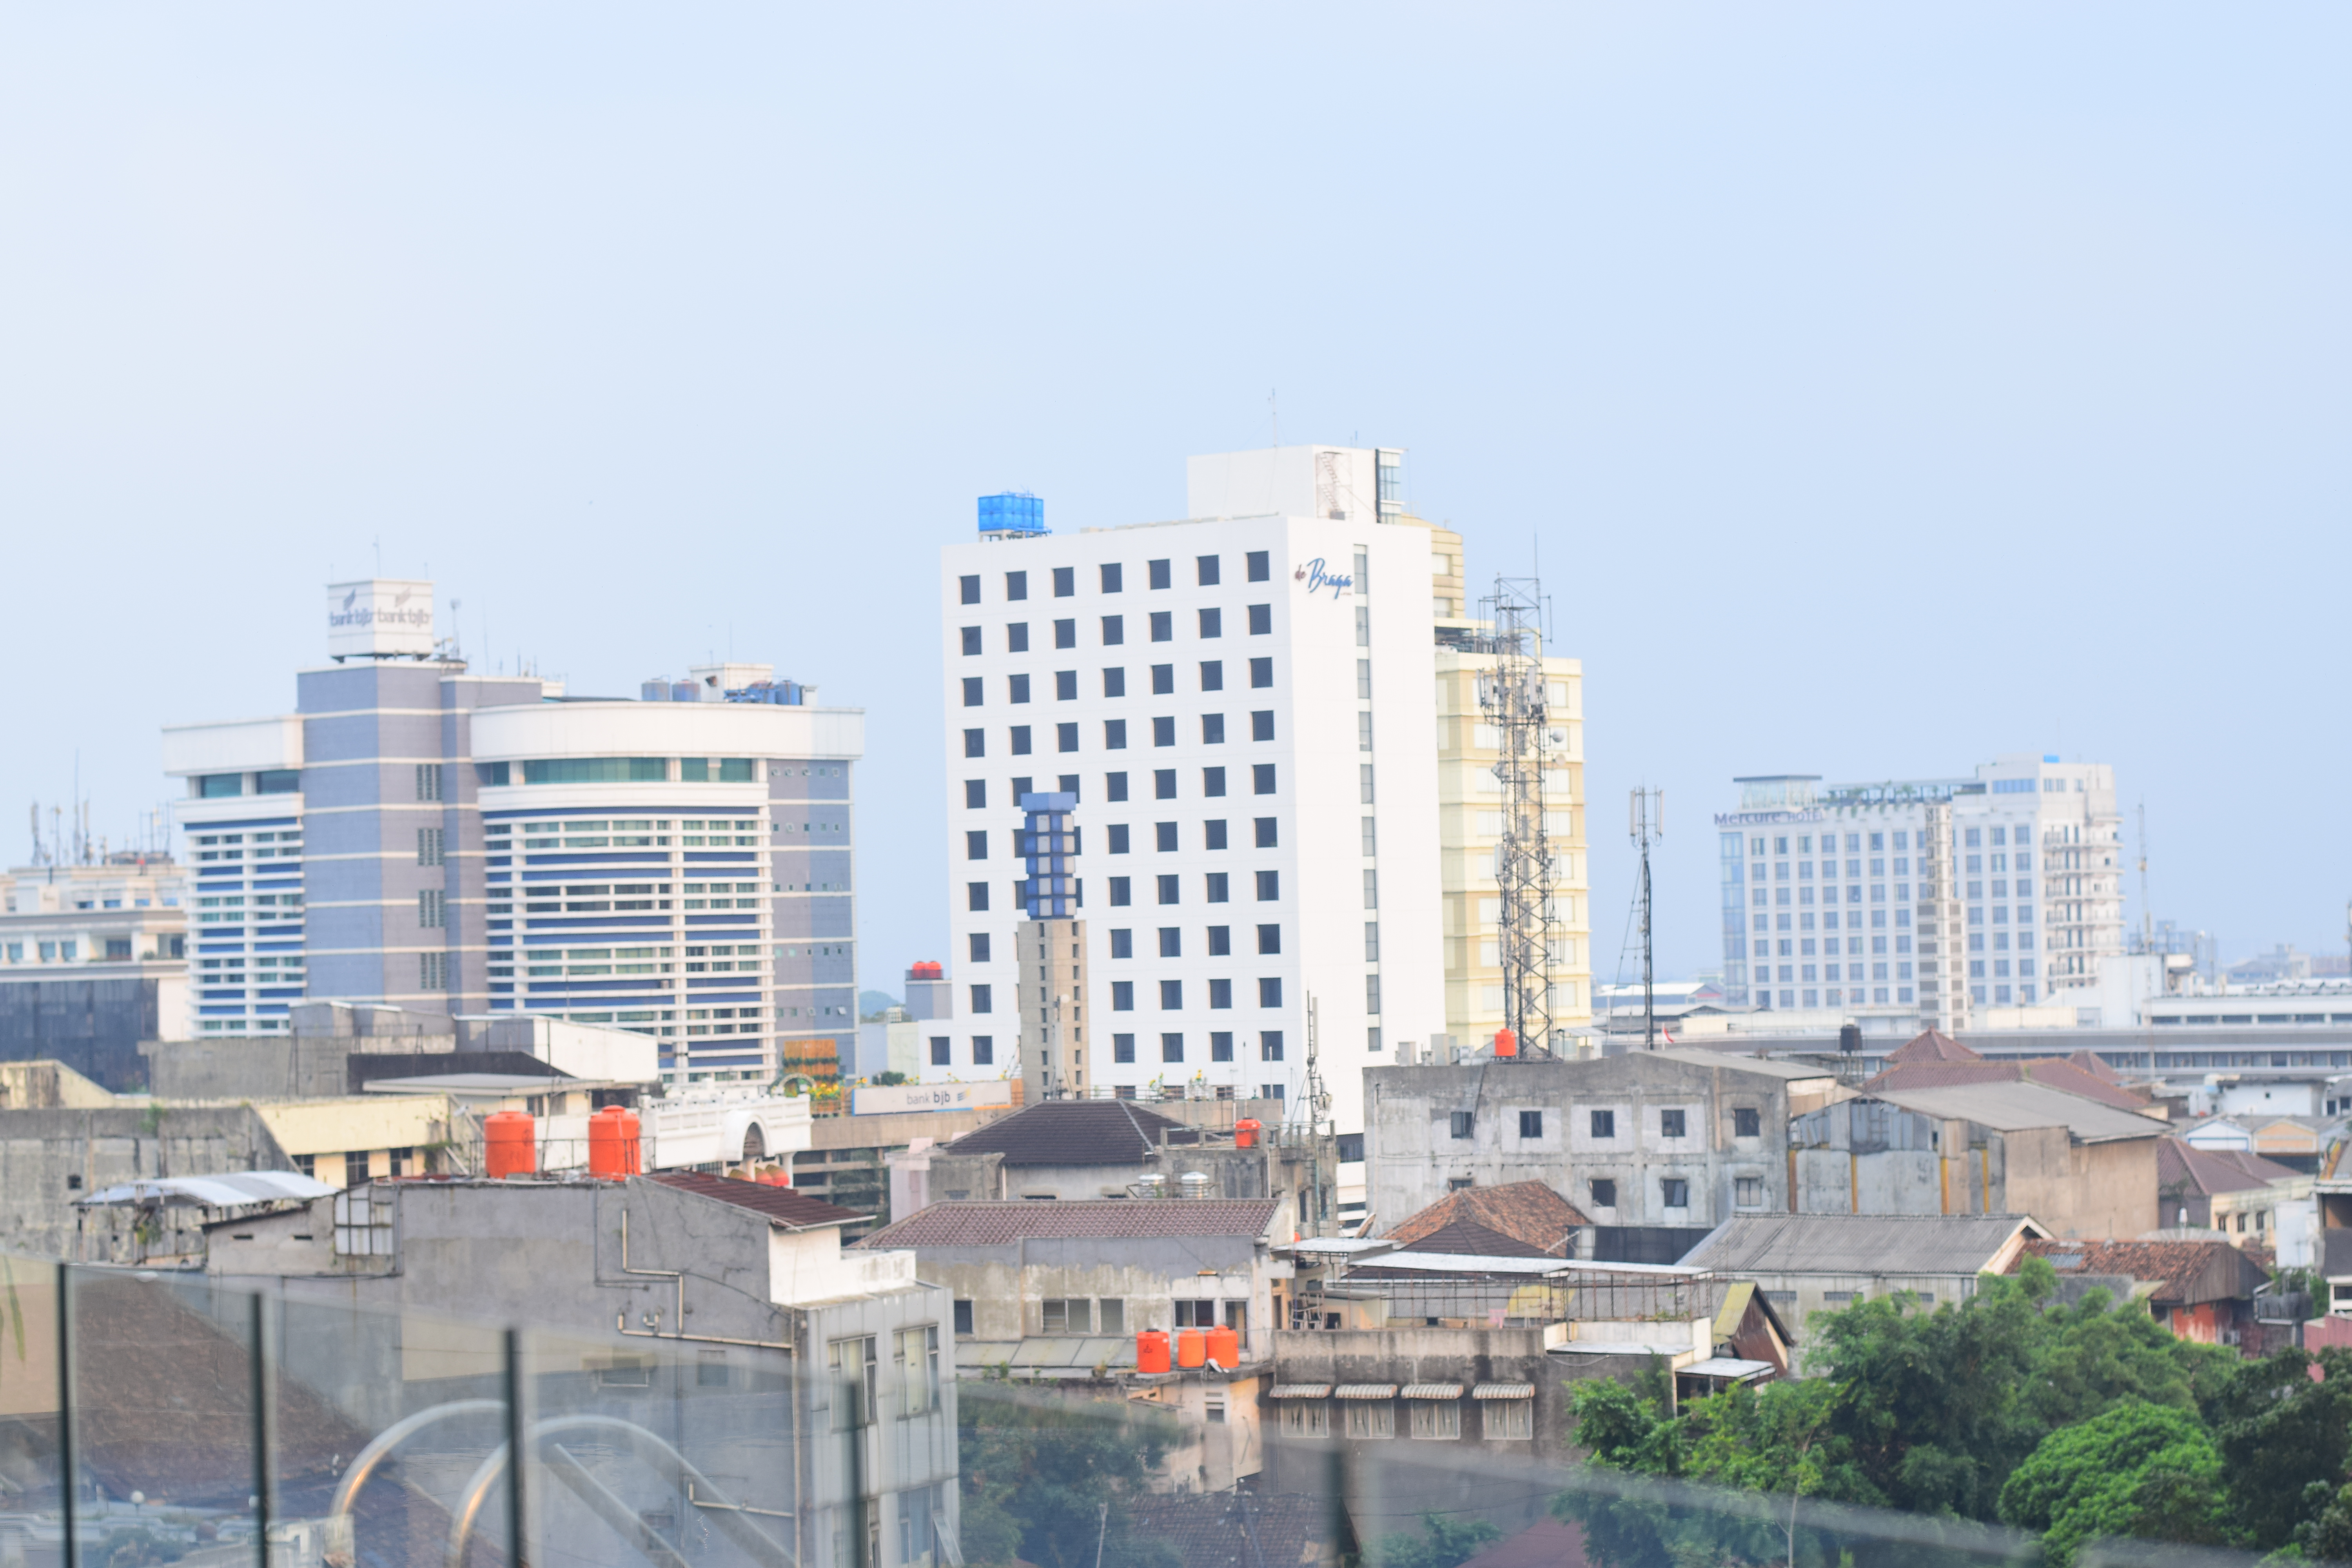
city, building, landscape, metropolitan area, urban area, tower block, human settlement, skyline, daytime, property, skyscraper, cityscape, condominium, downtown, atmospheric phenomenon, metropolis, residential area, town, apartment, real estate, architecture, neighbourhood, mixed use, sky, urban design, roof, commercial building, tower, suburb, corporate headquarters, hotel